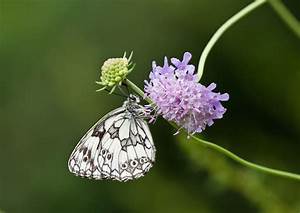
Label: images